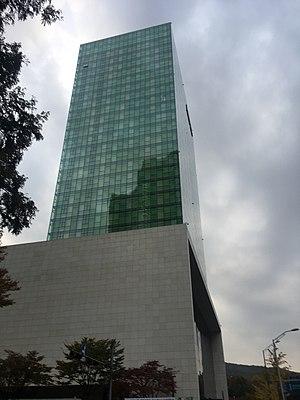
Naver est une entreprise sud-coréenne d'informatique. Elle est notamment propriétaire du moteur de recherche homonyme Naver.